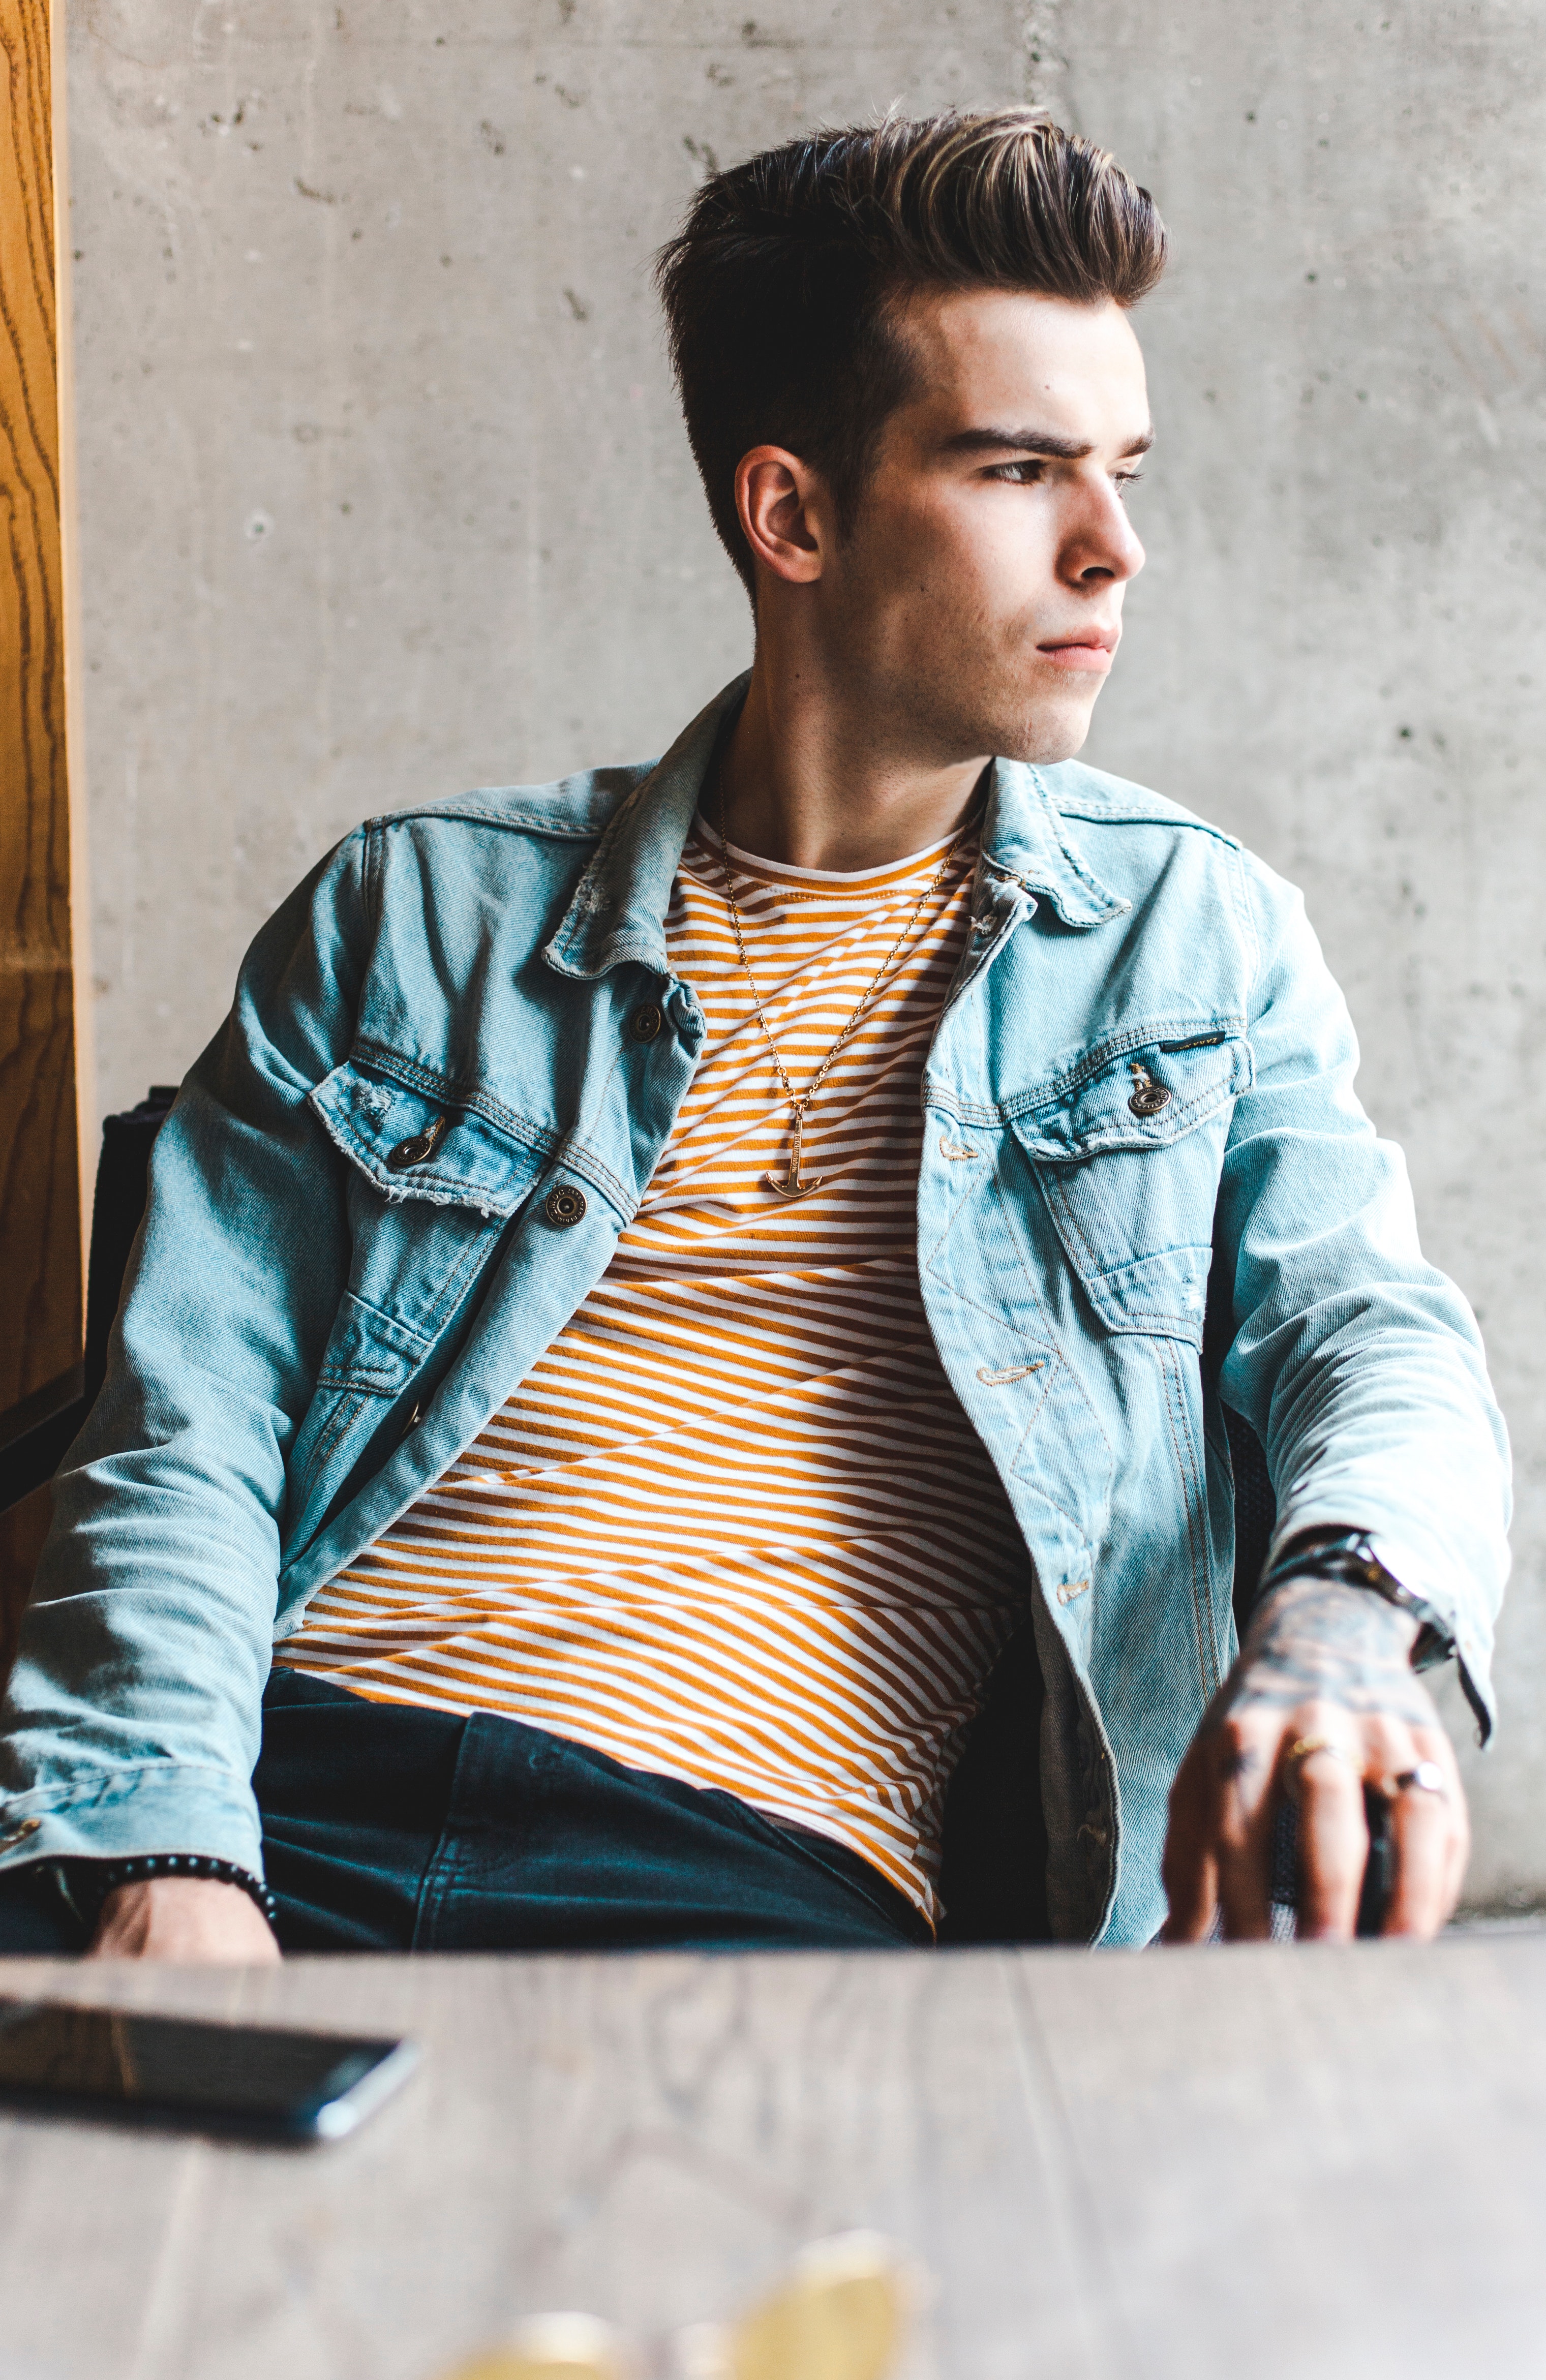
cool, fashion, jacket, outerwear, model, jeans, photo shoot, fashion design, photography, denim, textile, neck, top, blazer, suit, formal wear, style